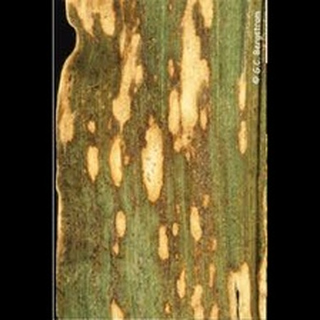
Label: wheat_leaf_blight